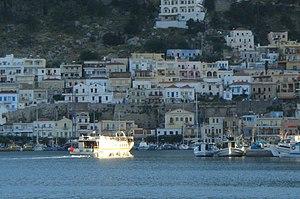
Pothia est la principale ville de l'île de Kalymnos dans le Dodécanèse en Grèce. La ville est aussi appelée Kalymnos.